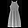
Label: Dress